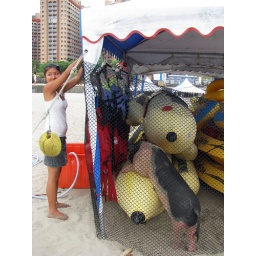
beach pig in lifeguard storage